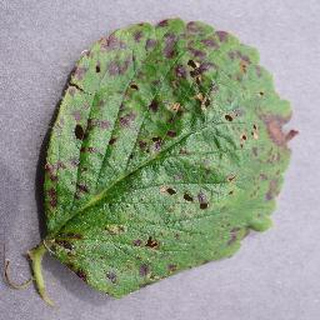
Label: strawberry_leaf_scorch